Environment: real
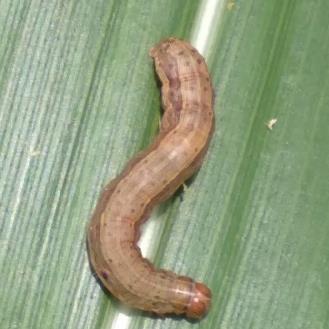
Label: fall_armyworm